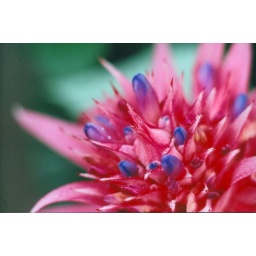
weird flower in the market over the summer in downtown Ottawa, with the vivitar tube on.